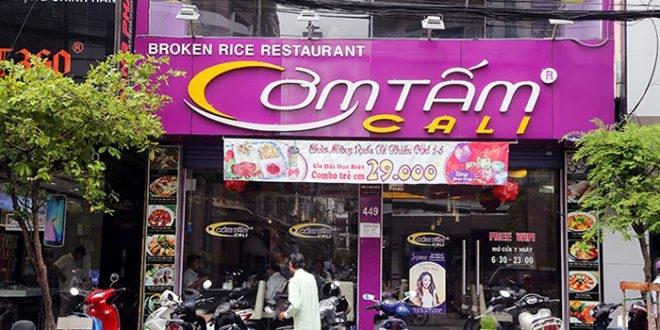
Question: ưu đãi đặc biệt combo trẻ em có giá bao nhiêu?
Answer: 29 000 đồng